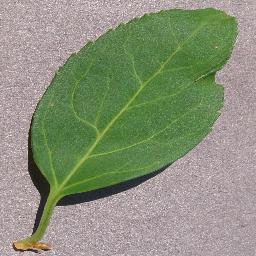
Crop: cherry
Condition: (including_sour)_healthy